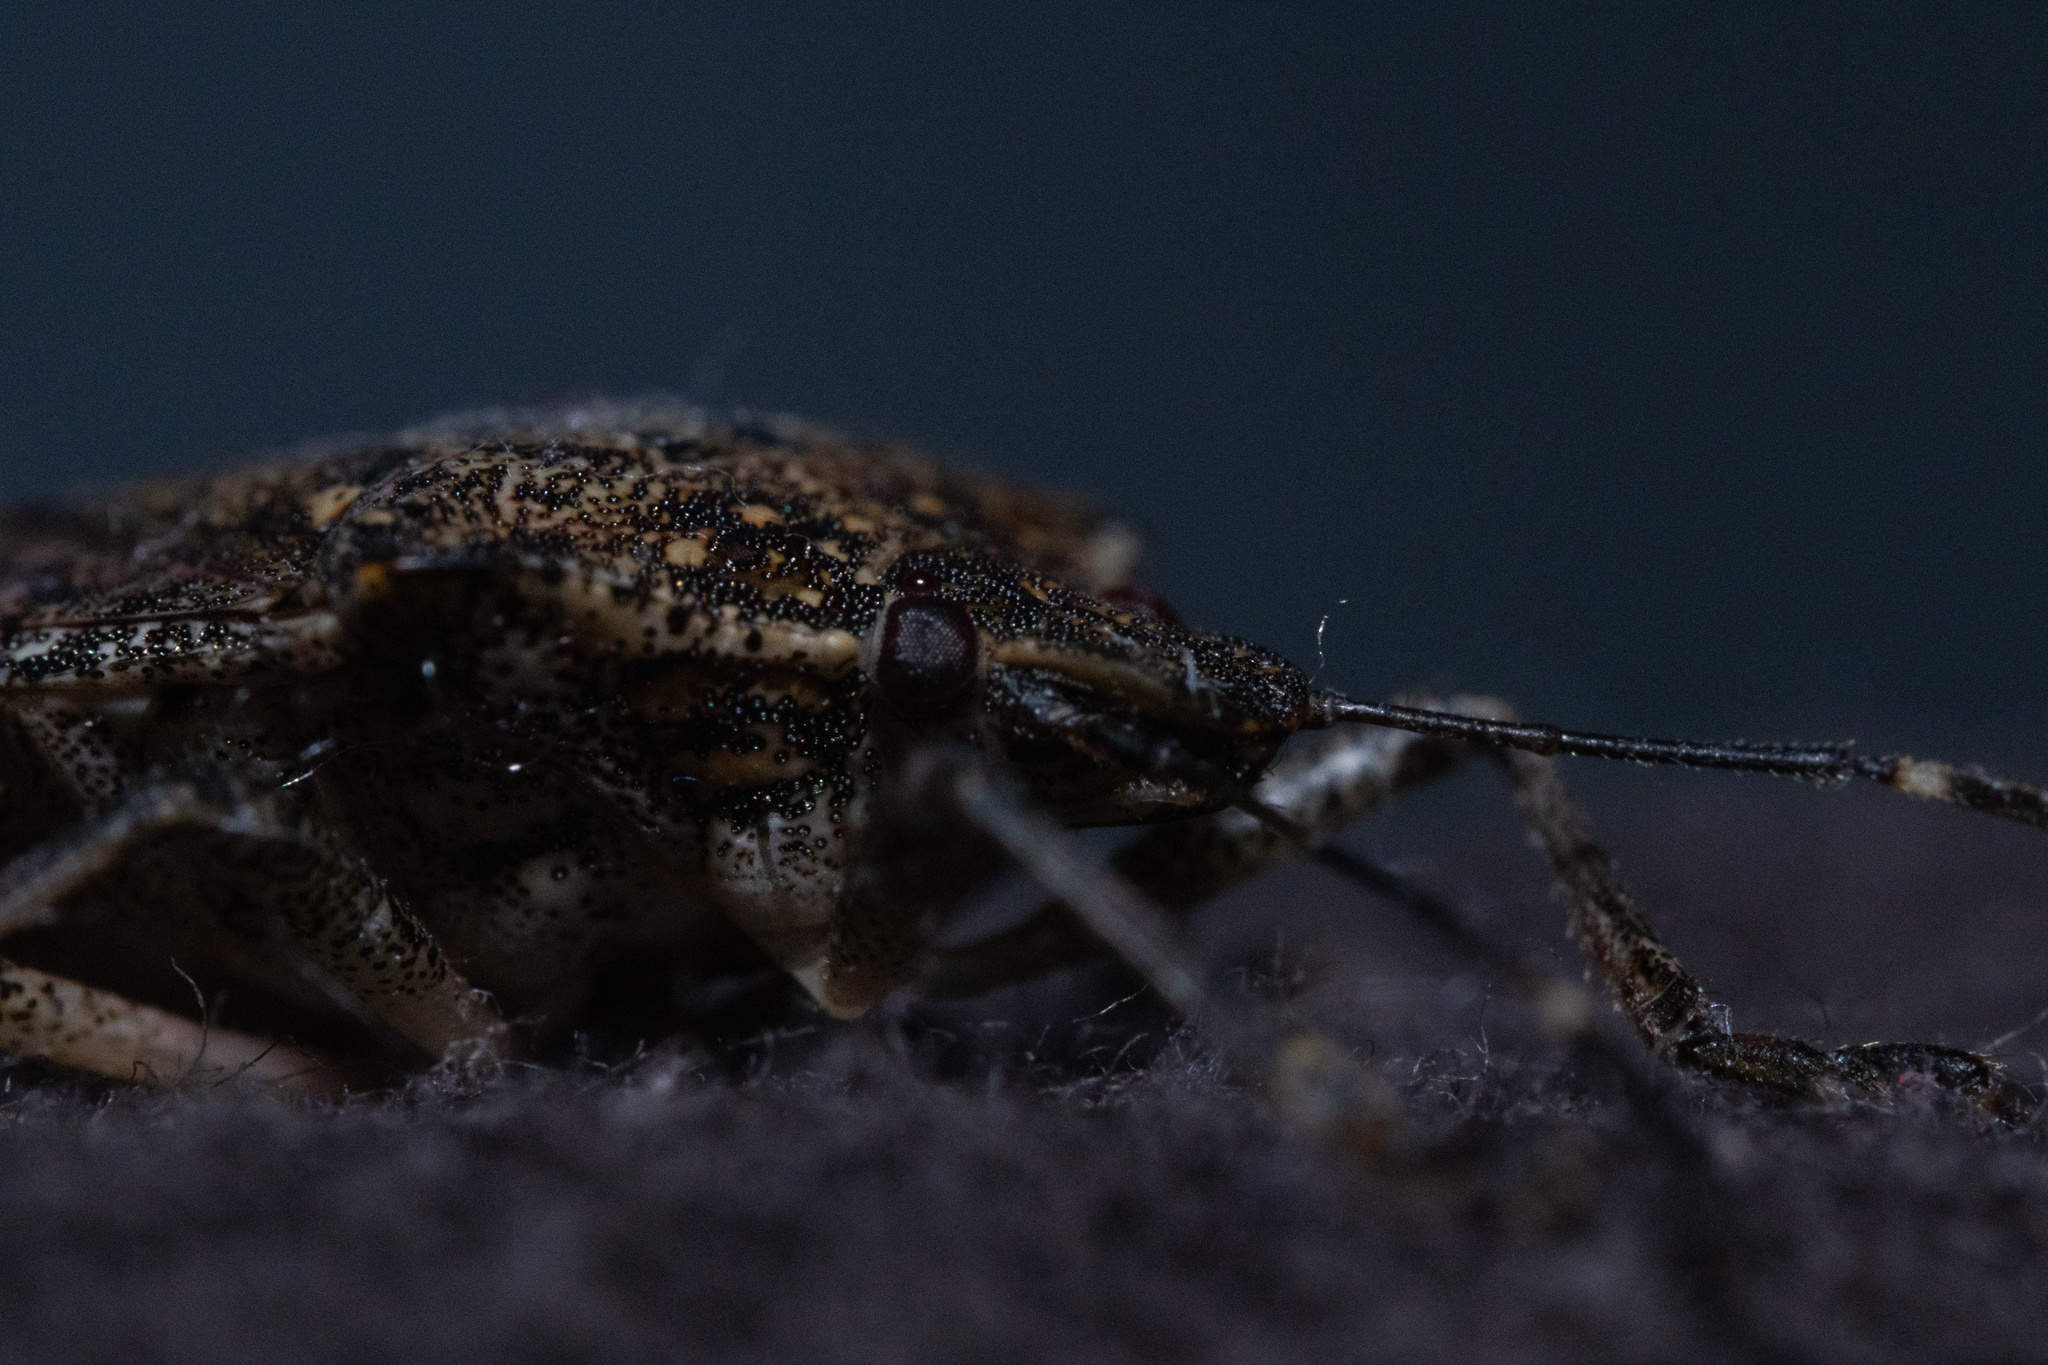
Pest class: stink_bug